Ellen Wilkinson

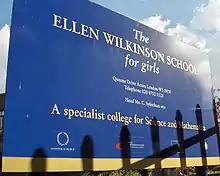
A sign at Ellen Wilkinson School, Acton, London

On 25 January 1941 Wilkinson received the freedom of the town of Jarrow, and in May 1946 was awarded an honorary doctorate by the University of Manchester. Her name has been commemorated in The Ellen Wilkinson School for Girls in Ealing, west London, in the Ellen Wilkinson Primary School and Children's Centre in Newham, east London, and in the Ellen Wilkinson Estate, a 1950s Felling Urban District Council housing project at Wardley, once part of her Jarrow constituency, now in Gateshead Metropolitan Borough. In addition, the Ellen Wilkinson High School in Ardwick, which incorporated Wilkinson's old school, bore her name for some years before its closure in 2000. The Ellen Wilkinson Building in the University of Manchester's campus houses parts of the Manchester Institute of Education and other departments. A blue plaque records the site of Wilkinson's birthplace at 41 Coral Street, and another, in the main quadrangle of the old university buildings, records Wilkinson's attendance there from 1910 to 1913. In October 2015 Wilkinson was shortlisted by a Manchester town hall panel as one of six candidates to be the subject of the city's first female statue in over a century. In October 2016, Wilkinson was chosen in a public vote to become the first female statue in Middlesbrough. Her name and image and those of 58 other women's suffrage supporters are etched on the plinth of the statue of Millicent Fawcett in Parliament Square, London that was unveiled in April 2018.